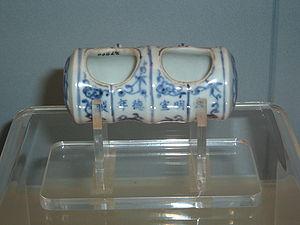
Une mangeoire à oiseaux est un dispositif installé à l'extérieur et qui contient de la nourriture destinée aux oiseaux sauvages. À l'origine, l'intention de cette activité était de suppléer le manque de nourriture pendant la saison hivernale. Les mangeoires procurent aux oiseaux une autre source de nourriture à une période où la neige et le froid rendent plus difficile l'accès aux aliments naturellement accessibles. Nourrir les oiseaux sauvages à l'aide de mangeoires est une activité répandue dans beaucoup de pays d'occident.